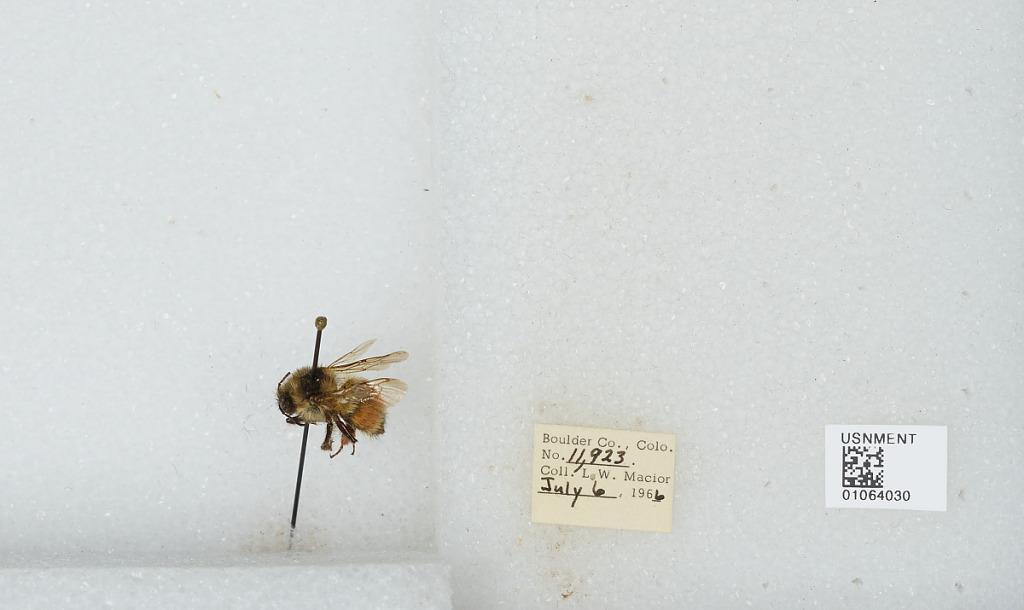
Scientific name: Bombus (Pyrobombus) bifarius Cresson
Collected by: L. Macior
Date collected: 1966-7-6
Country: United States
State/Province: Colorado
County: Boulder
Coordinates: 40.0017, -105.308